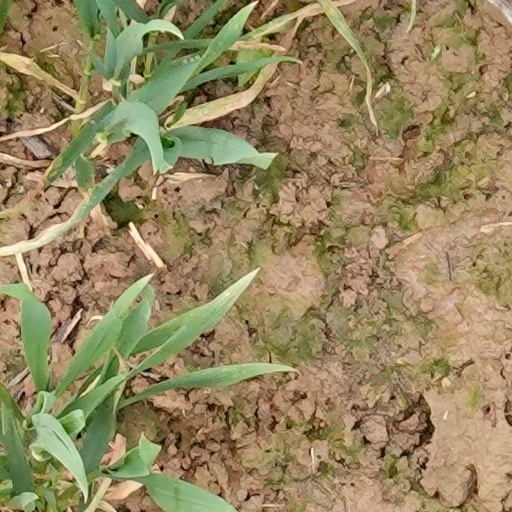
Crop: wheat